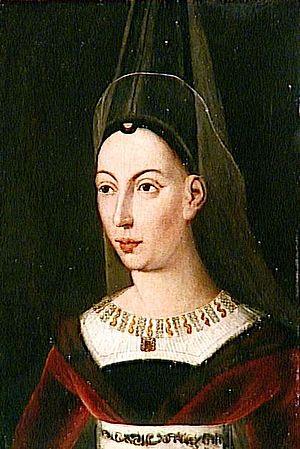
Portrait d'Isabelle de Bourbon, seconde femme de Charles le Téméraire, duc de Bourgogne
Isabelle de Bourbon, comtesse de Charolais, était la fille de Charles Iᵉʳ de Bourbon, duc de Bourbon et d'Agnès de Bourgogne. Princesse de sang royal, elle descend de Saint Louis par Robert de Clermont, le fondateur de la maison capétienne de Bourbon.
Charles de Valois-Bourgogne, dit Charles le Hardi ou Charles le Travaillant, plus connu sous son surnom posthume de Charles le Téméraire, né le 10 novembre 1433 à Dijon et mort le 5 janvier 1477 près de Nancy, est, après Philippe le Hardi, Jean sans Peur et Philippe le Bon, le quatrième et dernier duc de Bourgogne de la maison de Valois, seigneur et maître d'un ensemble de provinces connu aujourd'hui sous le nom d'État bourguignon.